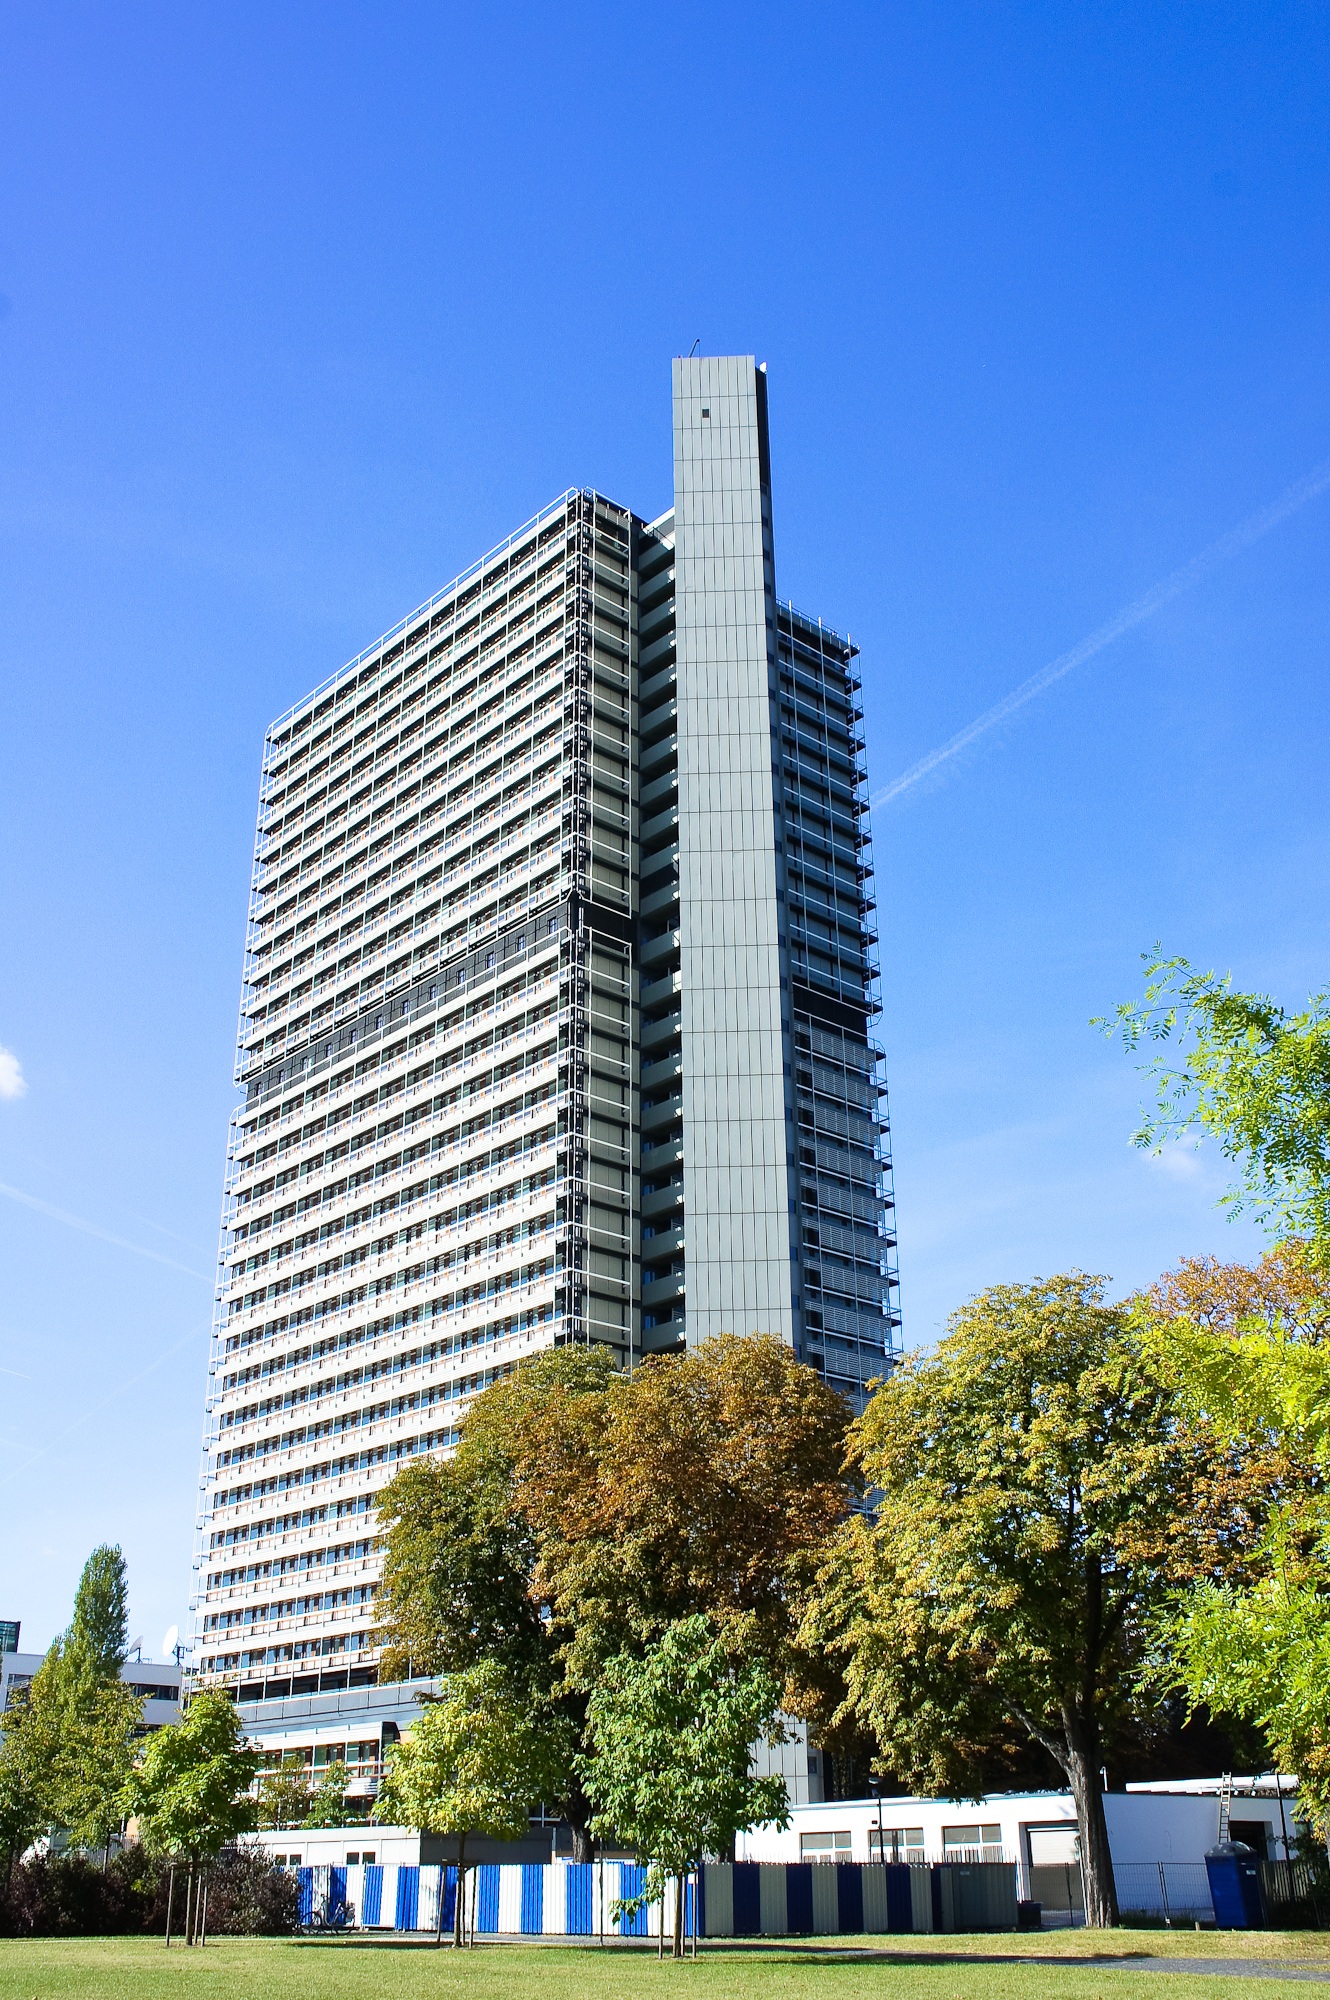
architecture, building, skyscraper, downtown, tower, landmark, facade, property, office building, tower block, skyscrapers, headquarters, condominium, neighbourhood, real estate, residential area, metropolitan area